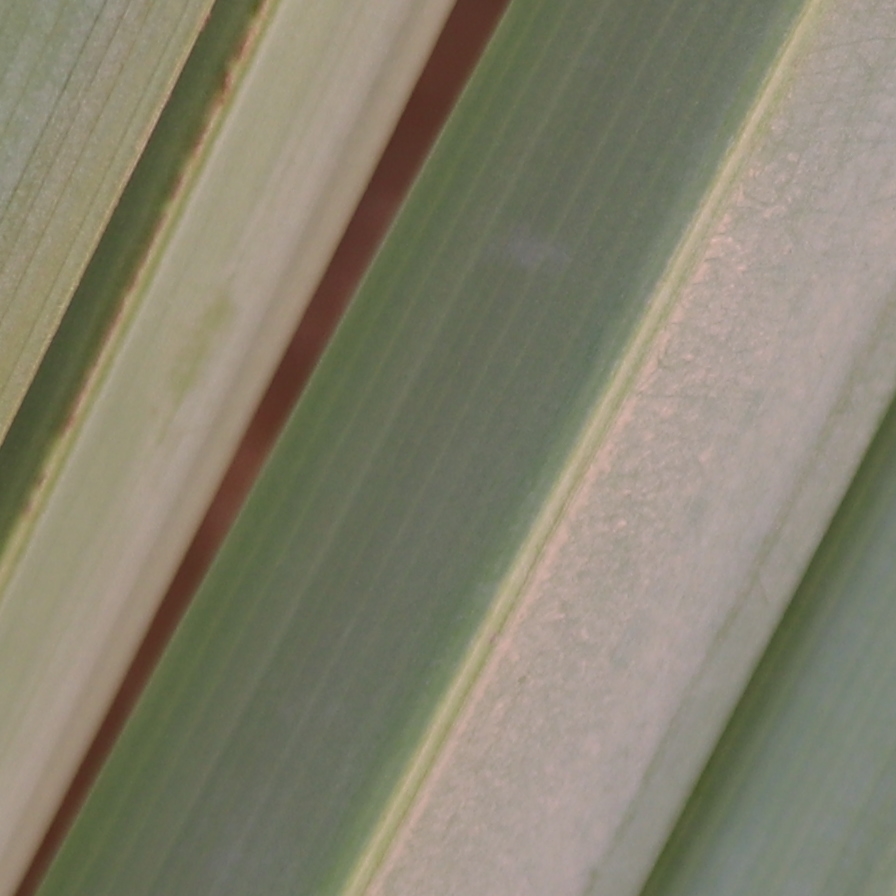
Label: Healthy